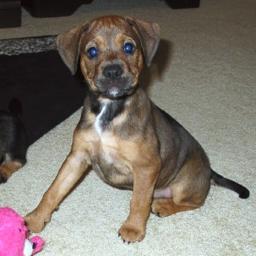
Animal: dogs